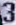
Number: 3